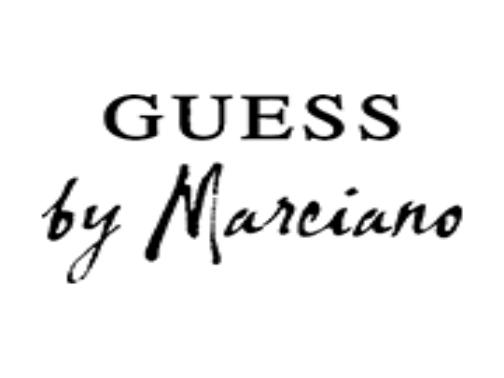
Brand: Guess
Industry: Clothes